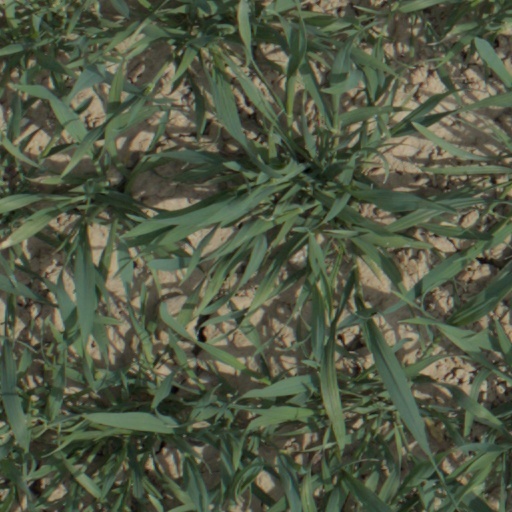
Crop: wheat